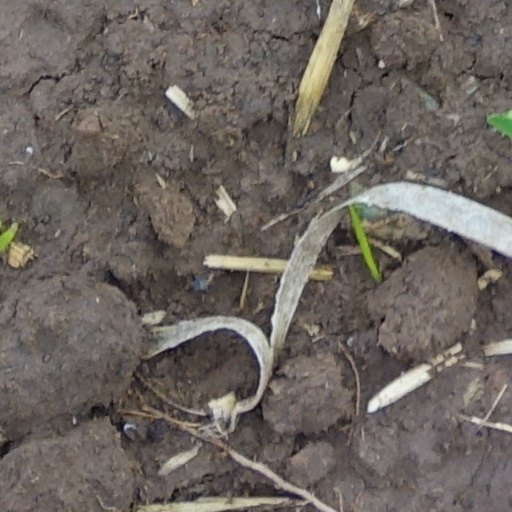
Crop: wheat